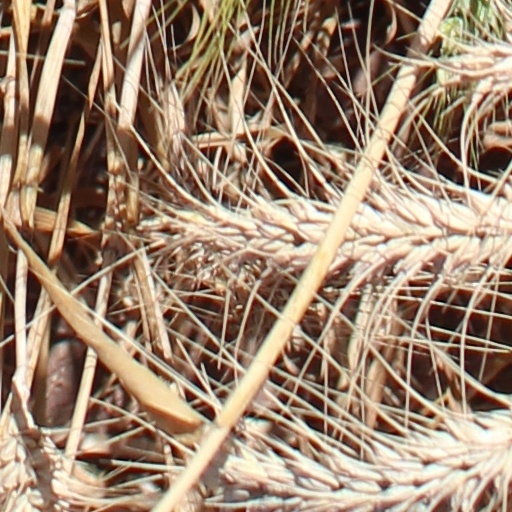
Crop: wheat